Prem Tinsulanonda

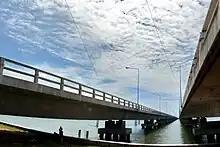
Tinsulanonda Bridge as seen from Koh Yoh Island

On 22 July 2007, thousands of protesters, mostly Thaksin supporters, demonstrated in front of Prem's house, calling for him to resign. When the demonstration exploded into violence, police cracked down and arrested several protest leaders, including an interim National Human Rights Commissioner and a former judge, both being former members of deposed prime minister Thaksin's political party. Afterwards, junta chief Sonthi Boonyaratklin visited Prem to apologize for the protests on behalf of the government. A day later, Prime Minister Surayud Chulanont, along with 34 members of his Cabinet, went to Prem's house to apologize to Prem for failing to ensure peace. Surayud accused the protestors of trying to bring down the highest institution of the country. Government spokesman Yongyuth Mayalap said Prem categorically denied the protestors' allegations that he was behind the military coup. According to Yongyuth, Prem said that the charges were repetitive, baseless and provocative.